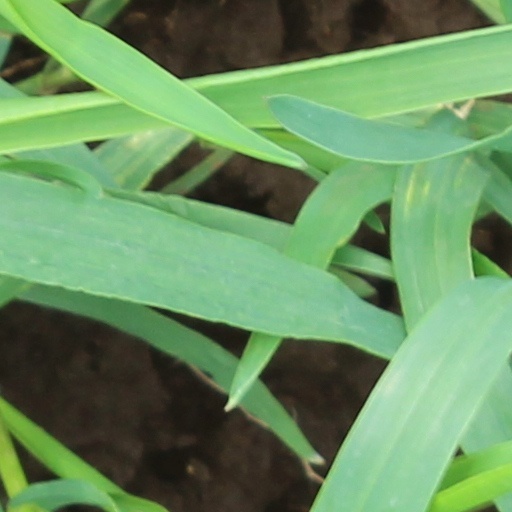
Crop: wheat